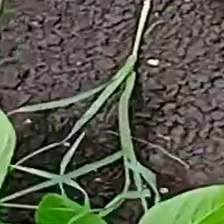
Weed species: Harali_(Cynodon_dactylon)